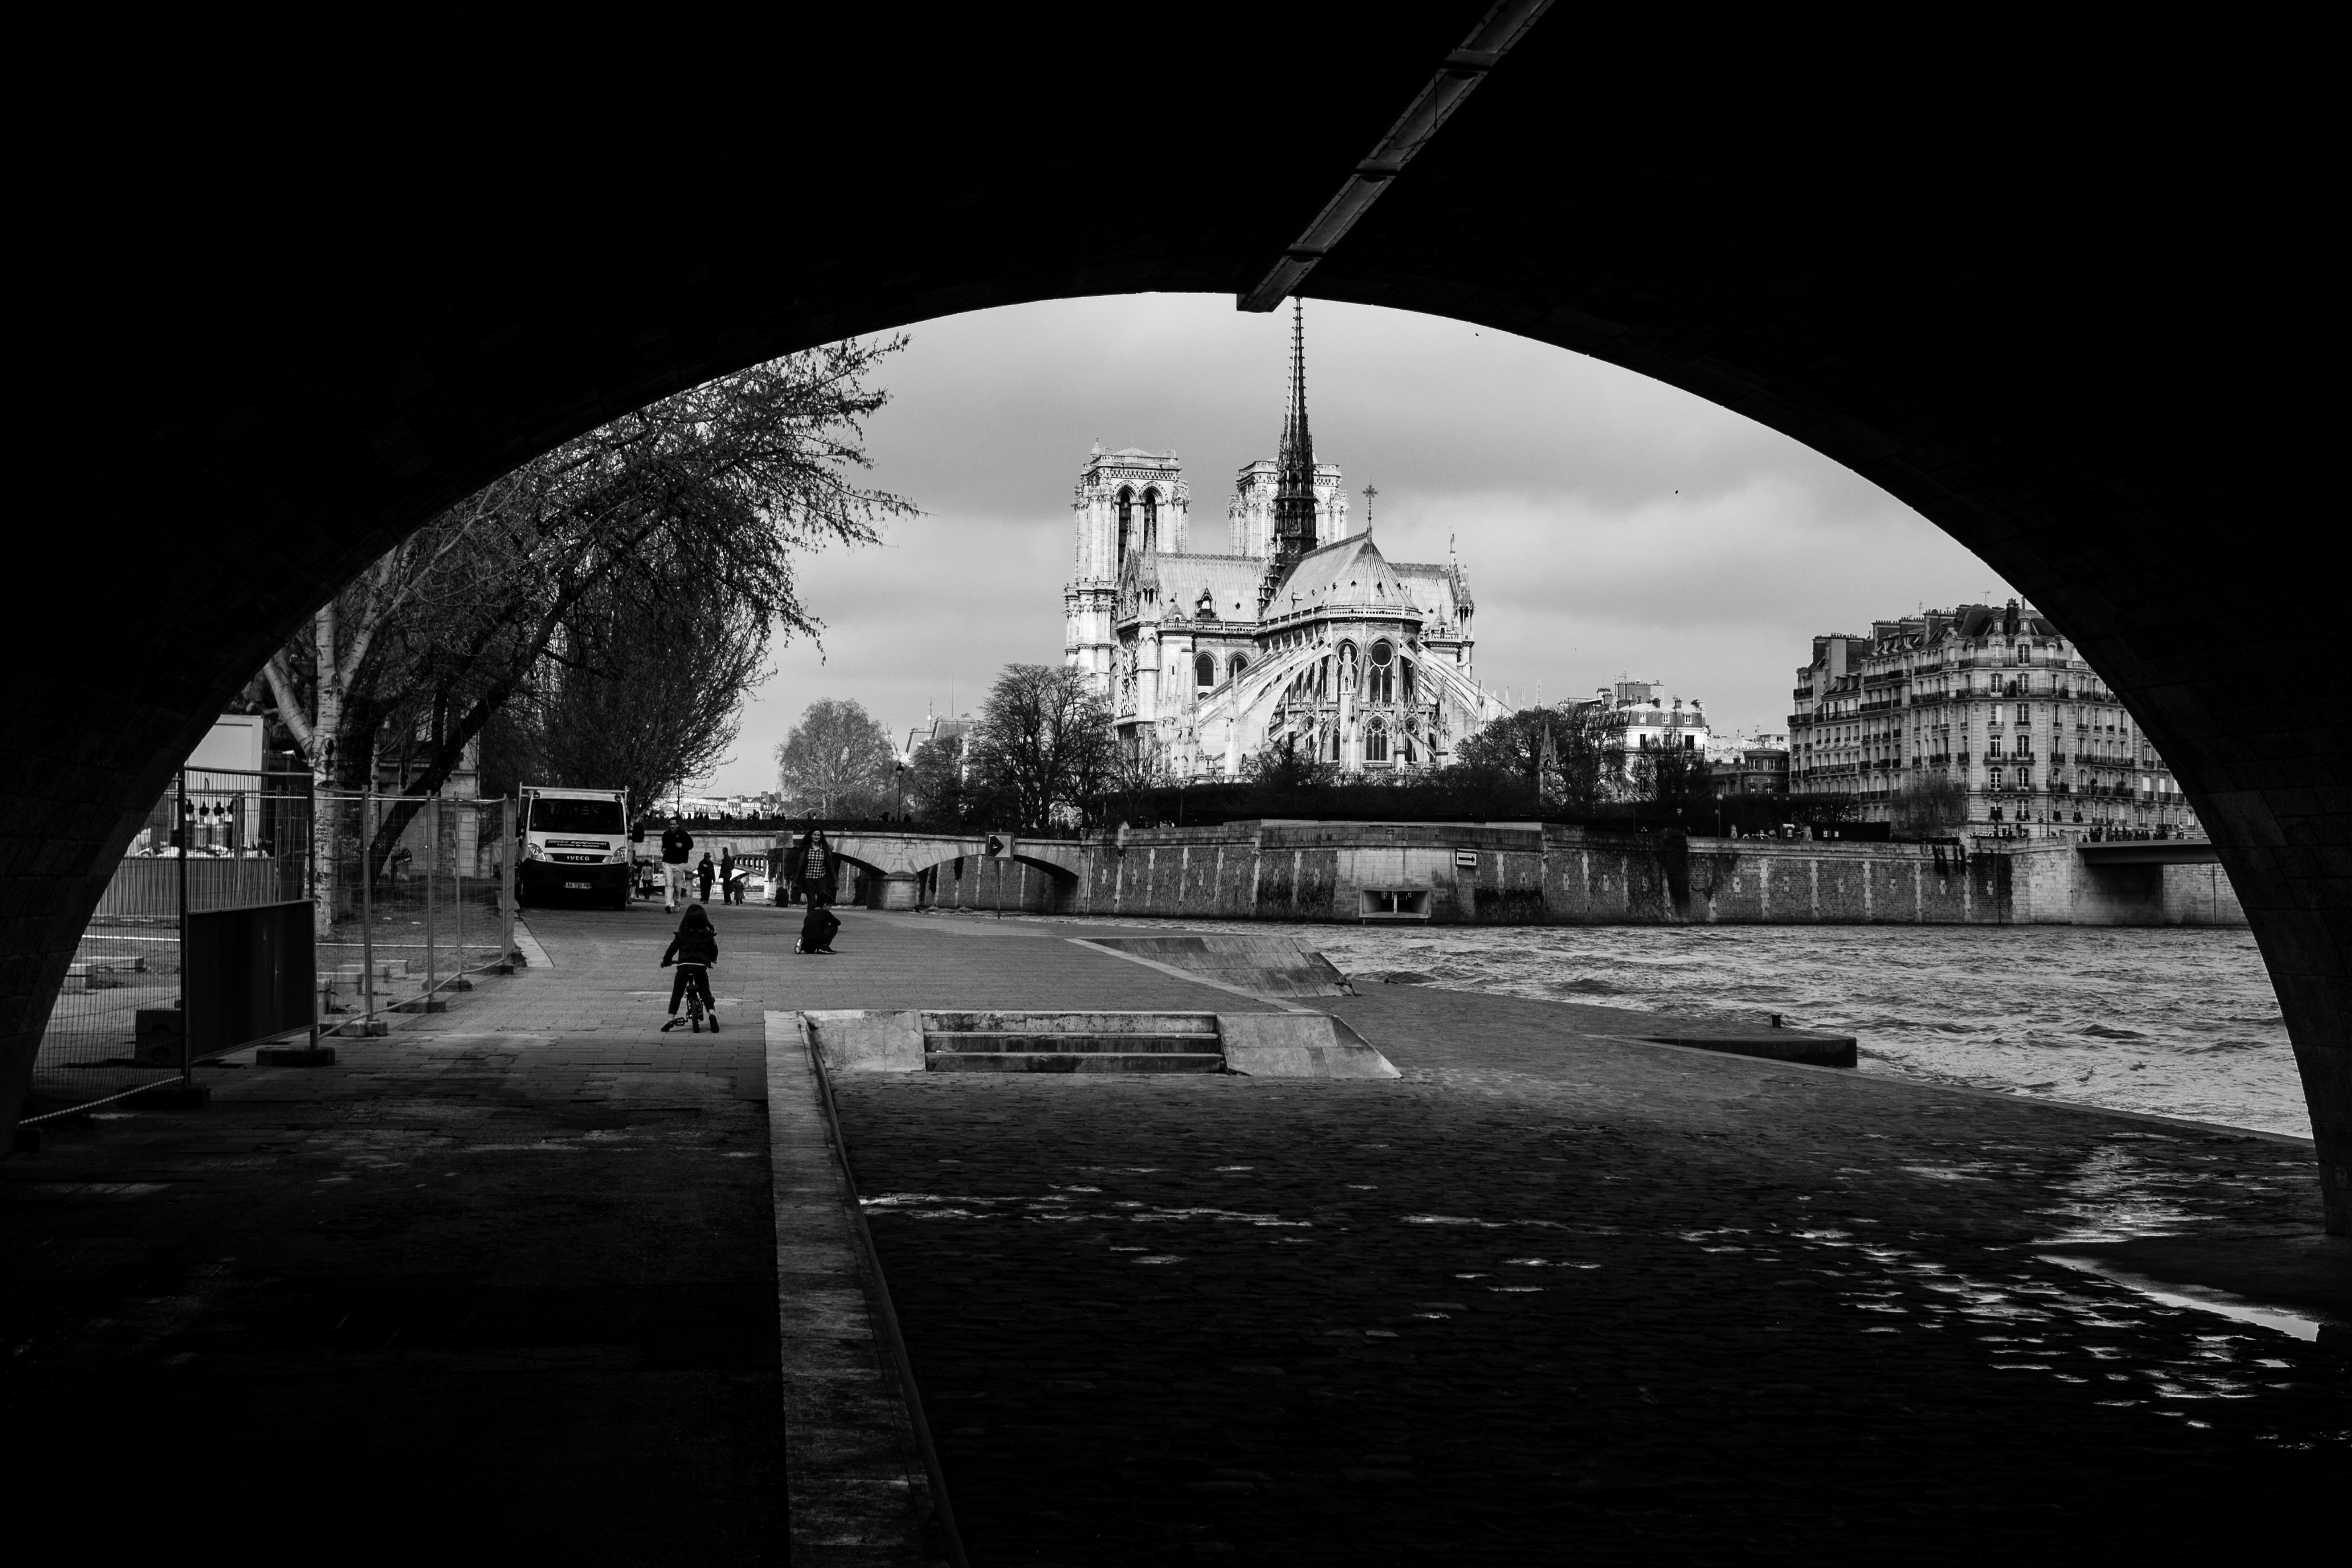
light, black and white, white, night, photography, paris, cityscape, arch, reflection, landmark, darkness, black, monochrome, eosm, 2013, seine, notredame, quai, symmetry, dome, shape, monochrome photography